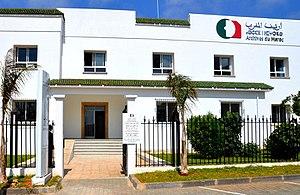
Une image de l'institution Archives du Maroc